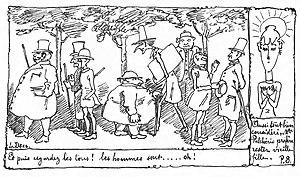
Planche 8 de l'ouvrage Les Prétendues de mademoiselle Pulchérie, de Louis-Christian Does.
Louis-Christian Does, dit Döes ou Doës, né en 5 mars 1859 à Genève et mort le 9 janvier 1944 à Paris, est un dessinateur et un illustrateur français.